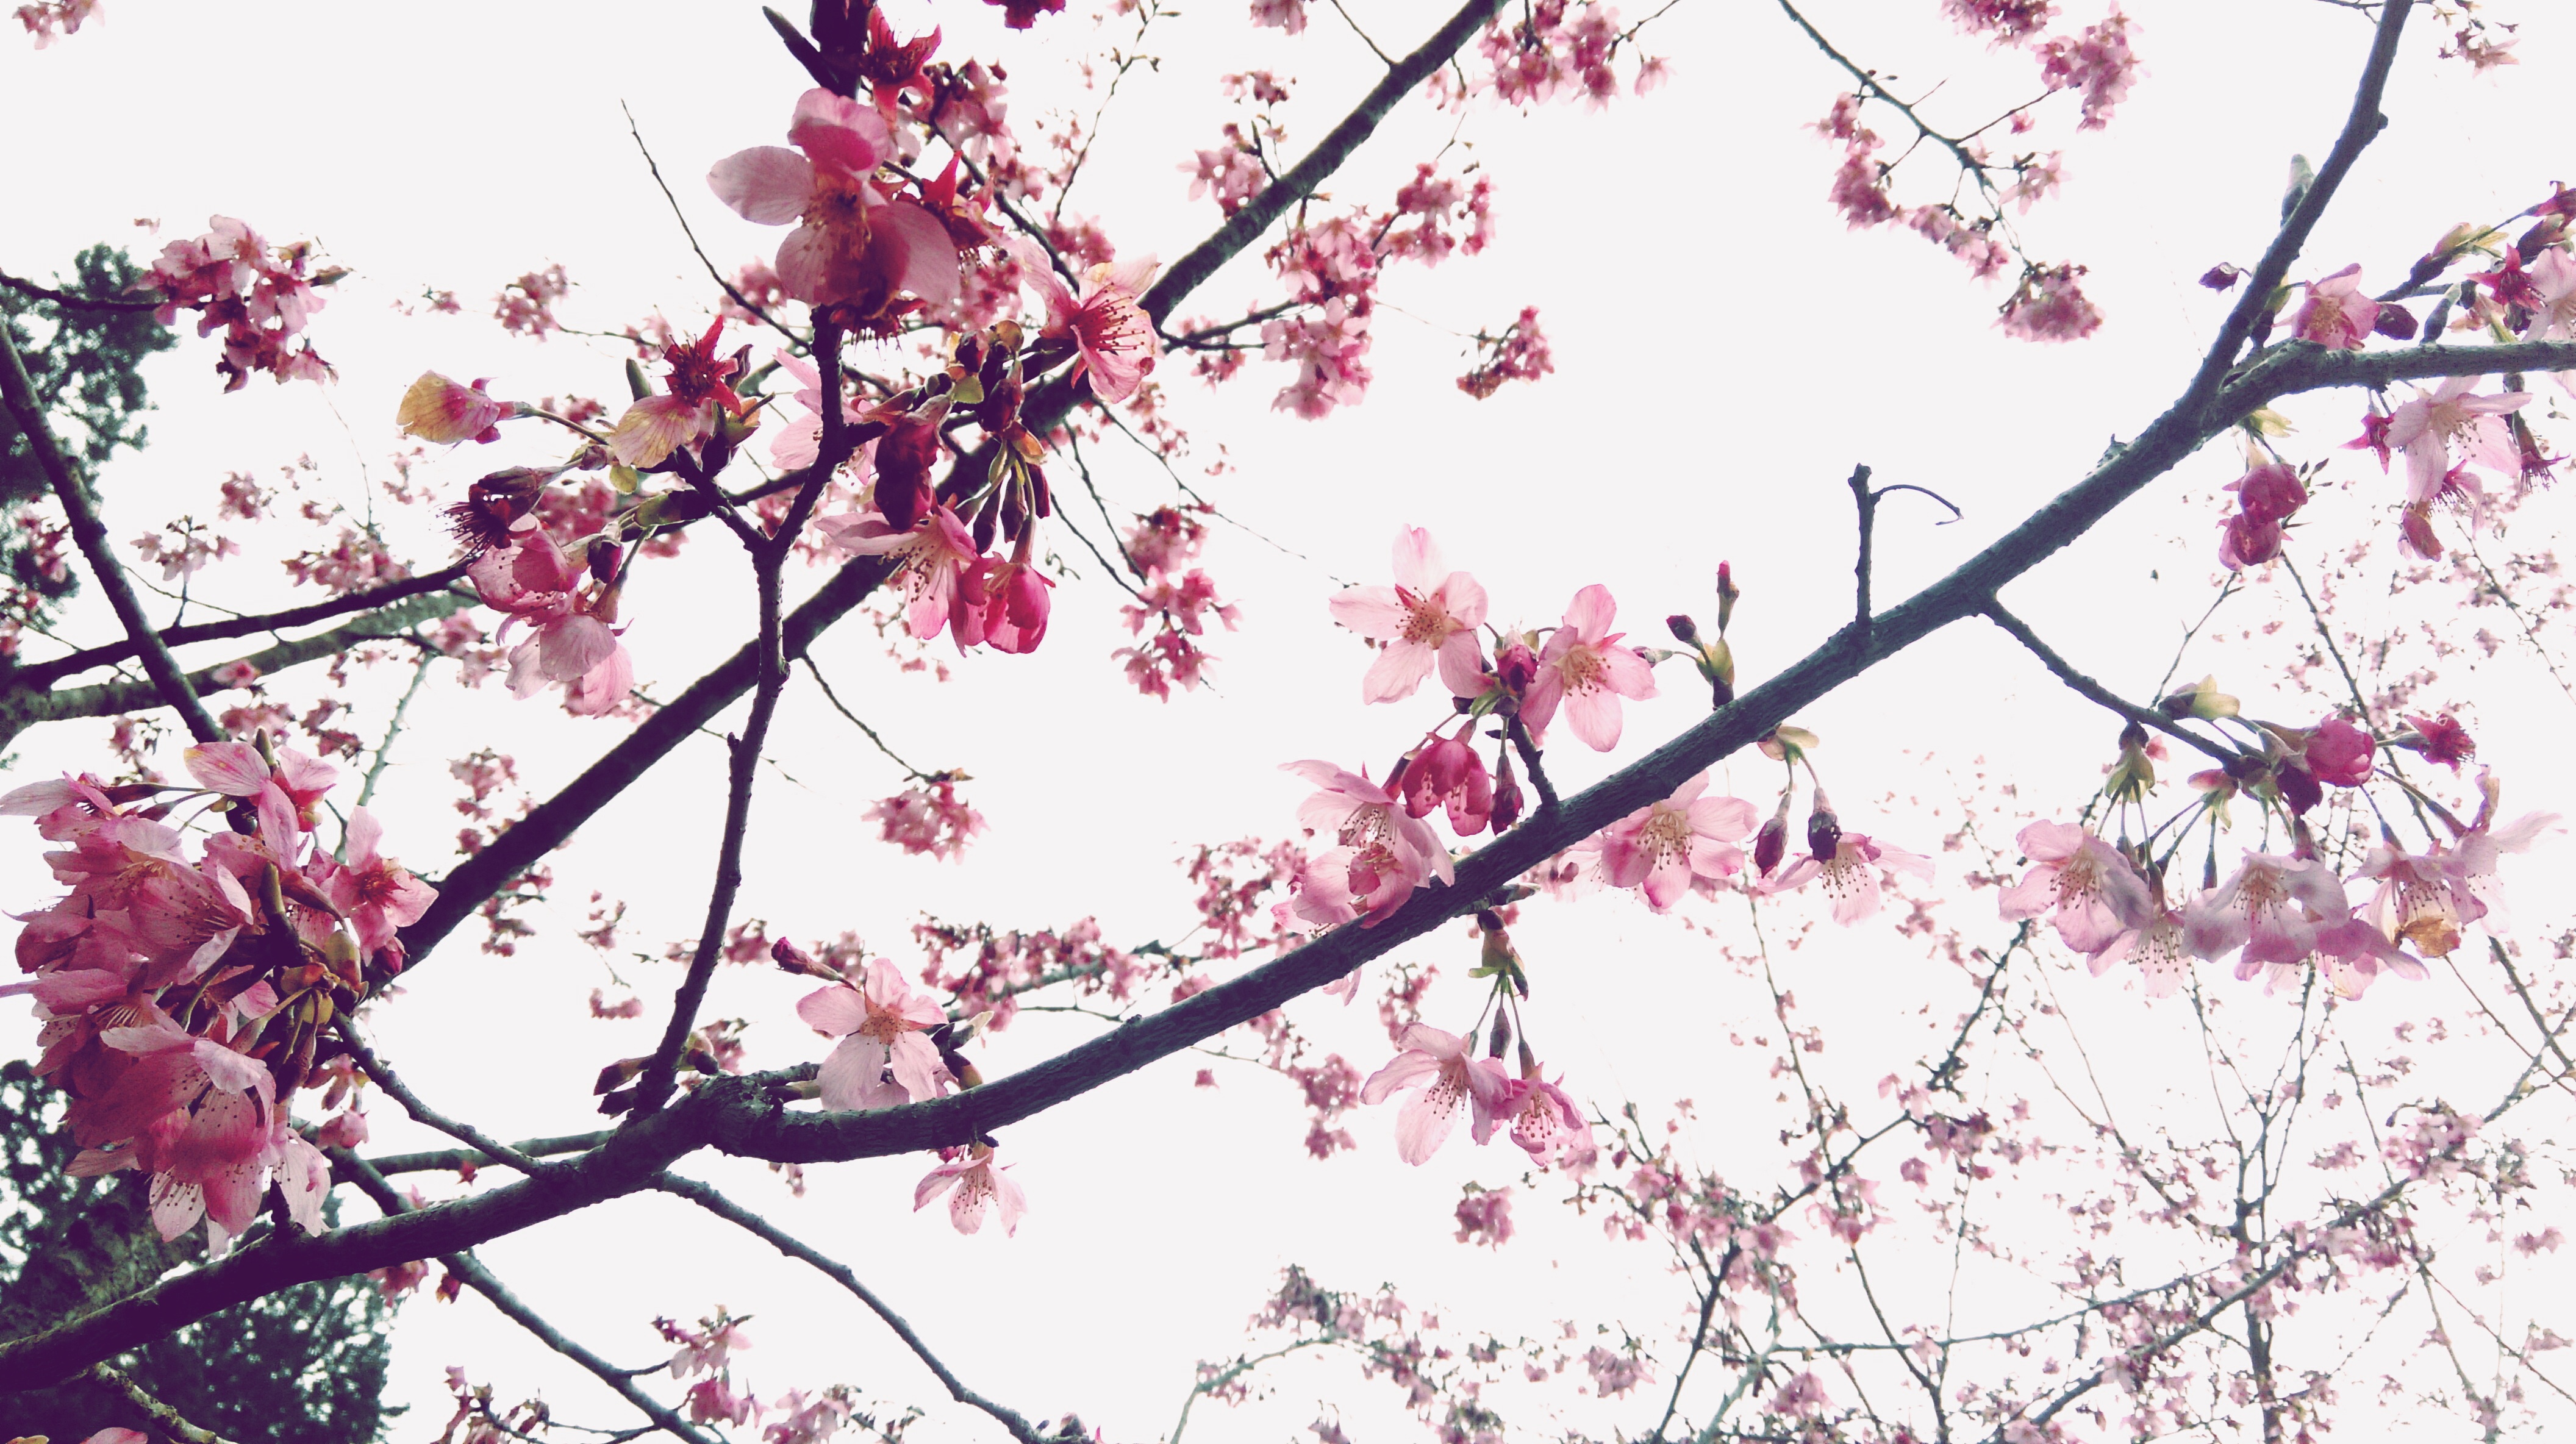
branch, blossom, plant, flower, petal, spring, produce, cherry blossom